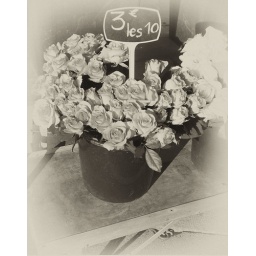
These roses were at a flower market in Nice, France.